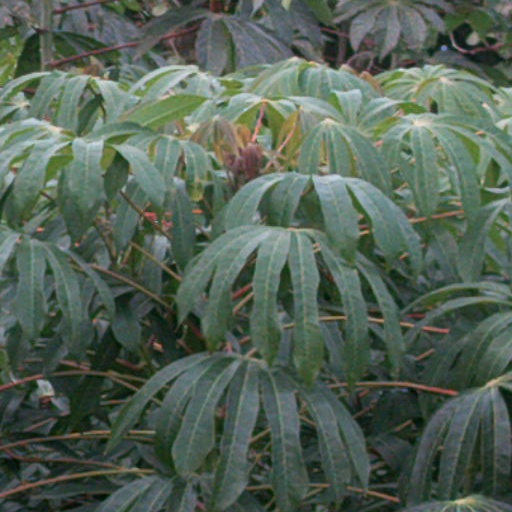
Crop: cassava